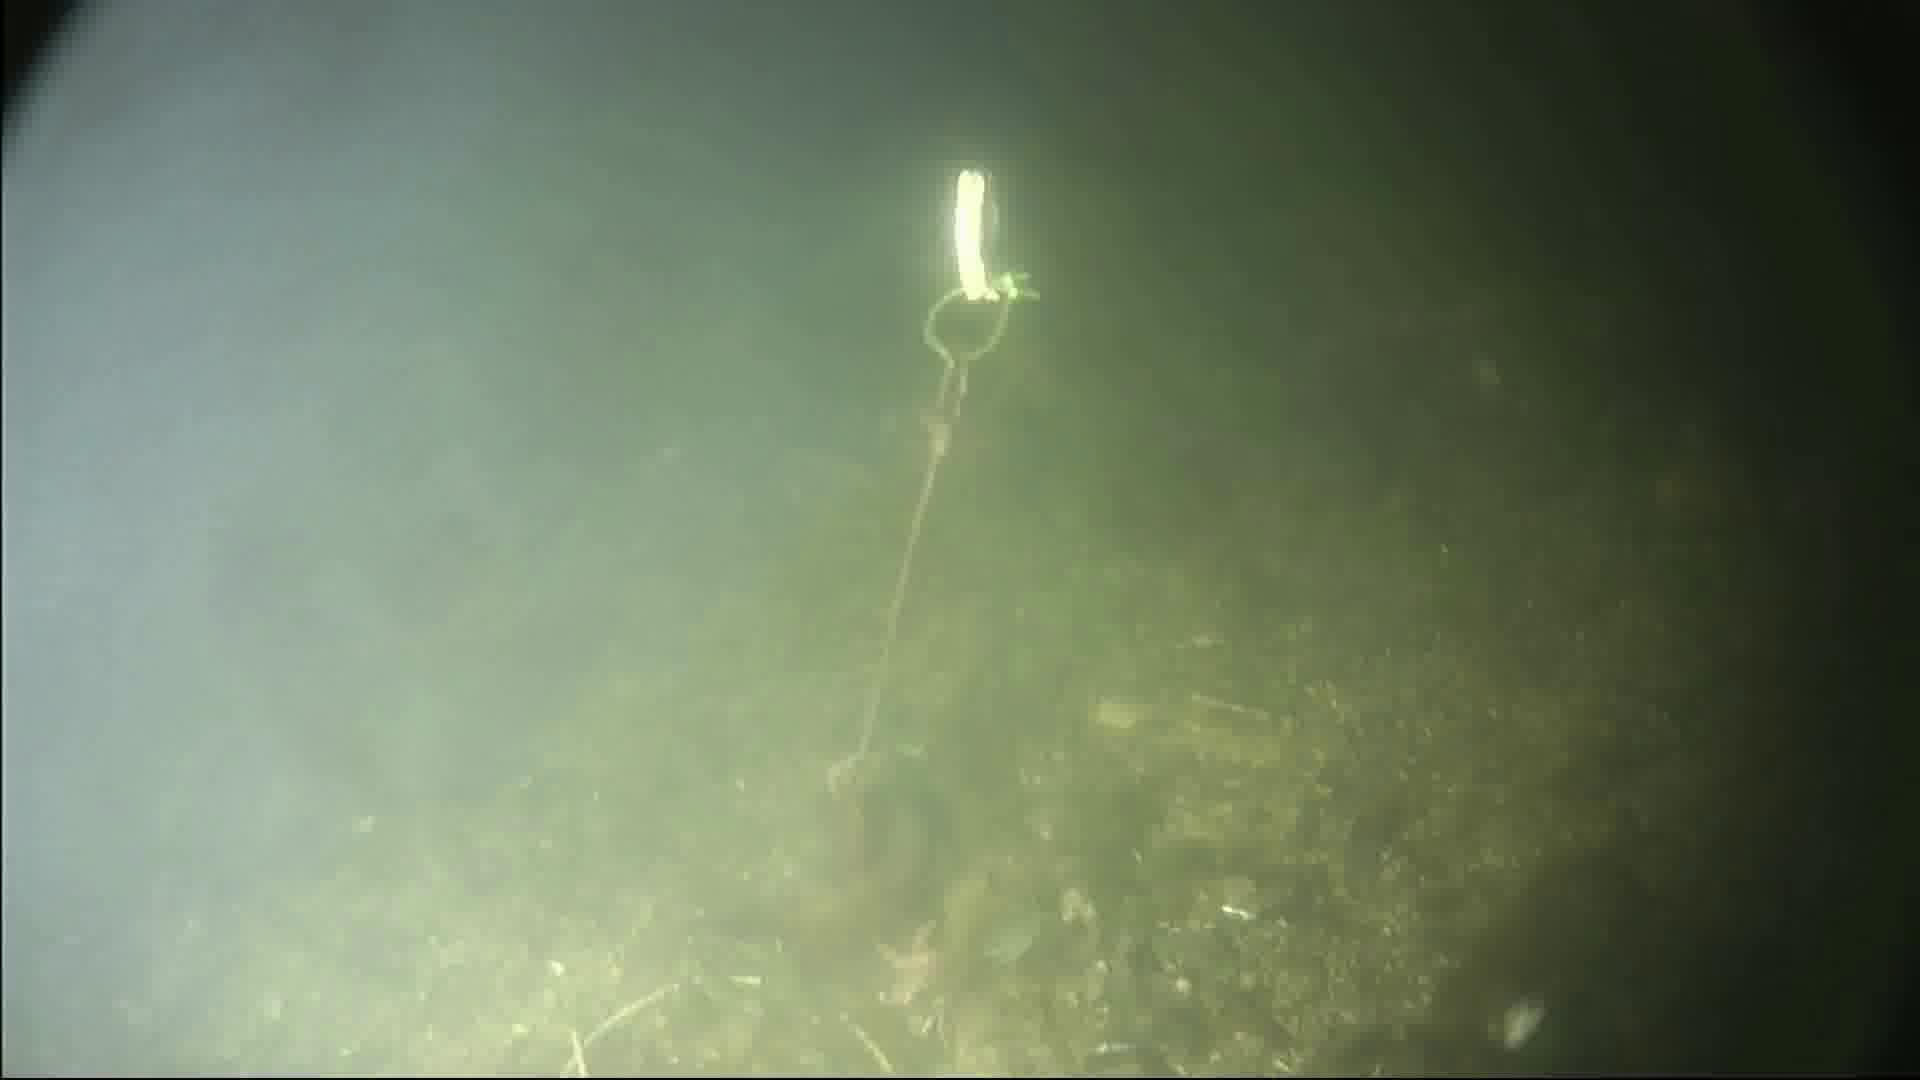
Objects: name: starfish
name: crab
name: small_fish